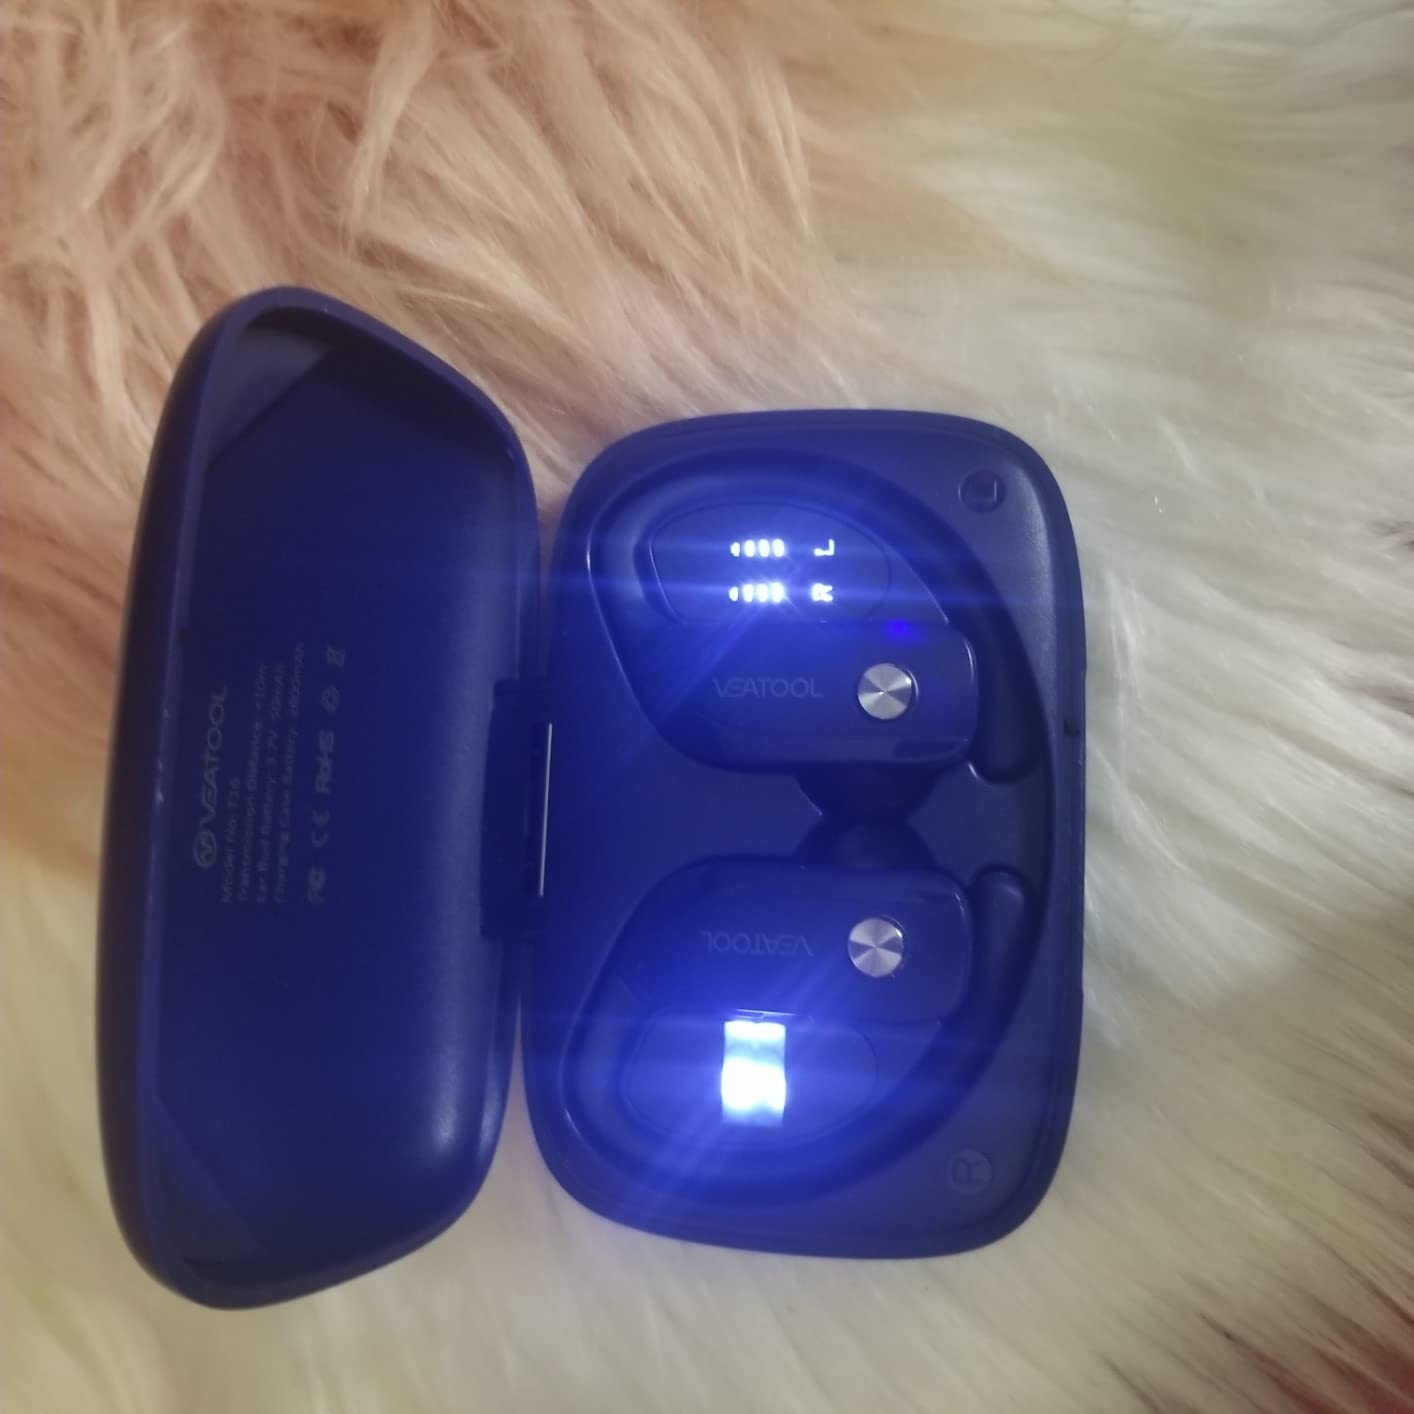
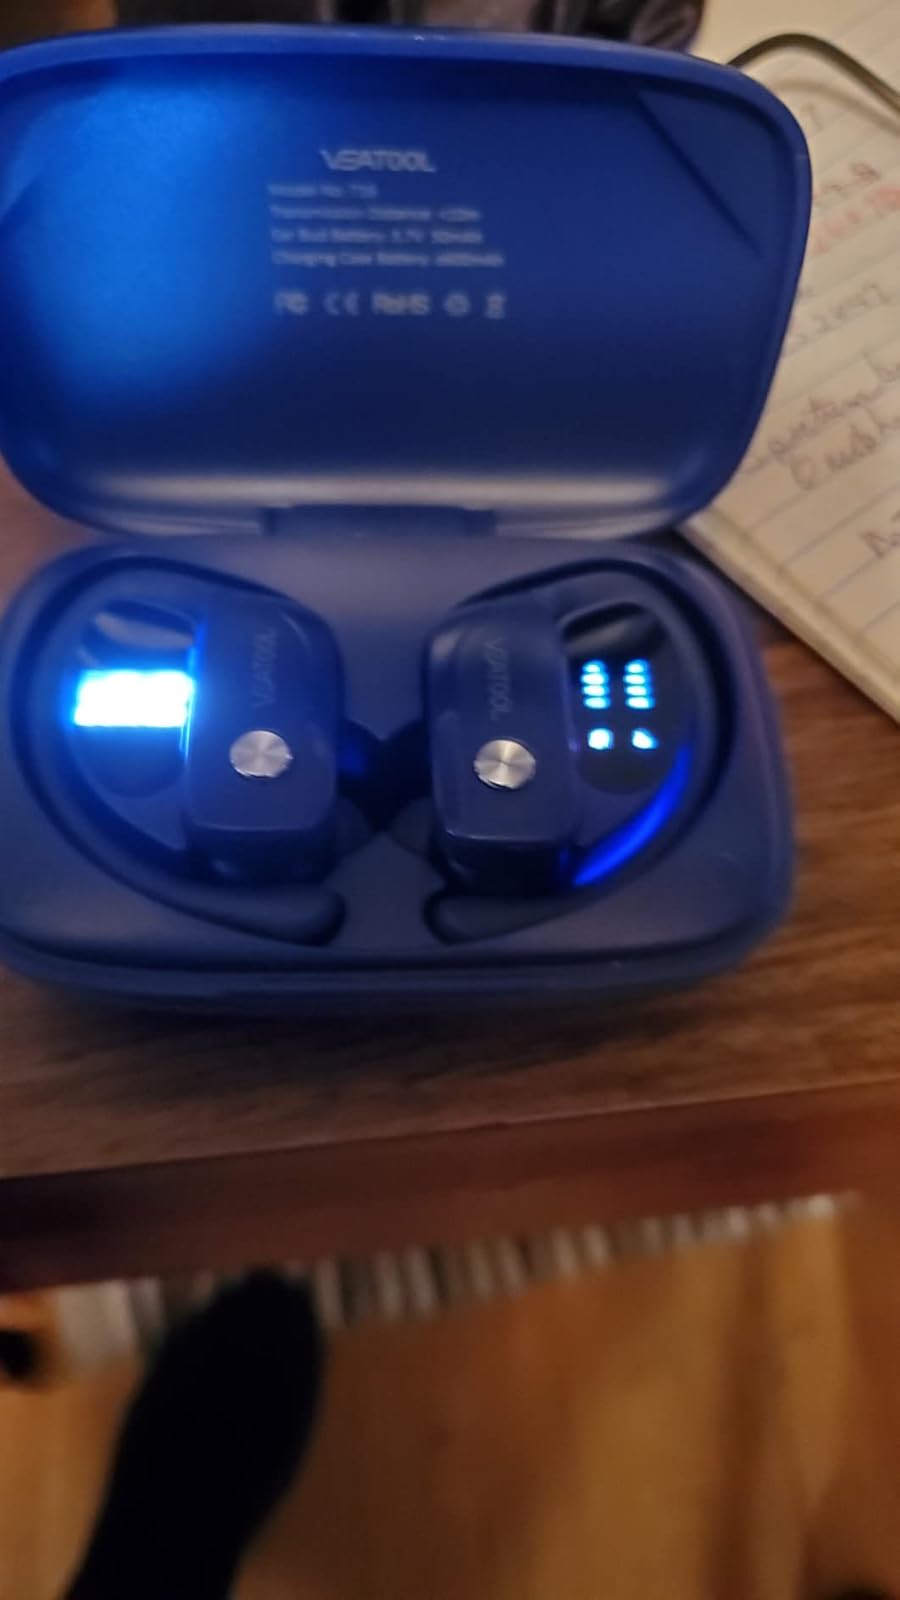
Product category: earbuds
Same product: yes